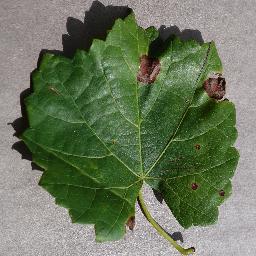
Label: Grape___Black_rot